Verytex

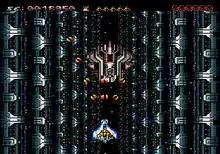
Gameplay screenshot

"Verytex" is a vertically scrolling shoot 'em up game similar to "Raiden Trad" and "Twin Cobra", where players take control of the titular space fighter craft through six stages in order protect civilization by defeating the rebellious military force of planet Syracuse and discover the true reason for their cause as the main objective. The game has an easy to learn weapon system with three weapons and three power-up levels for each, shield pick-up icons and the option to shift the ship's speed to three levels. Players have to fight multiple types of enemies across each stage and face a boss at the end of each one with the occasional mini-boss between. It is known among players for its particularly infamous and difficult final boss.